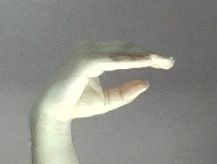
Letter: jeem